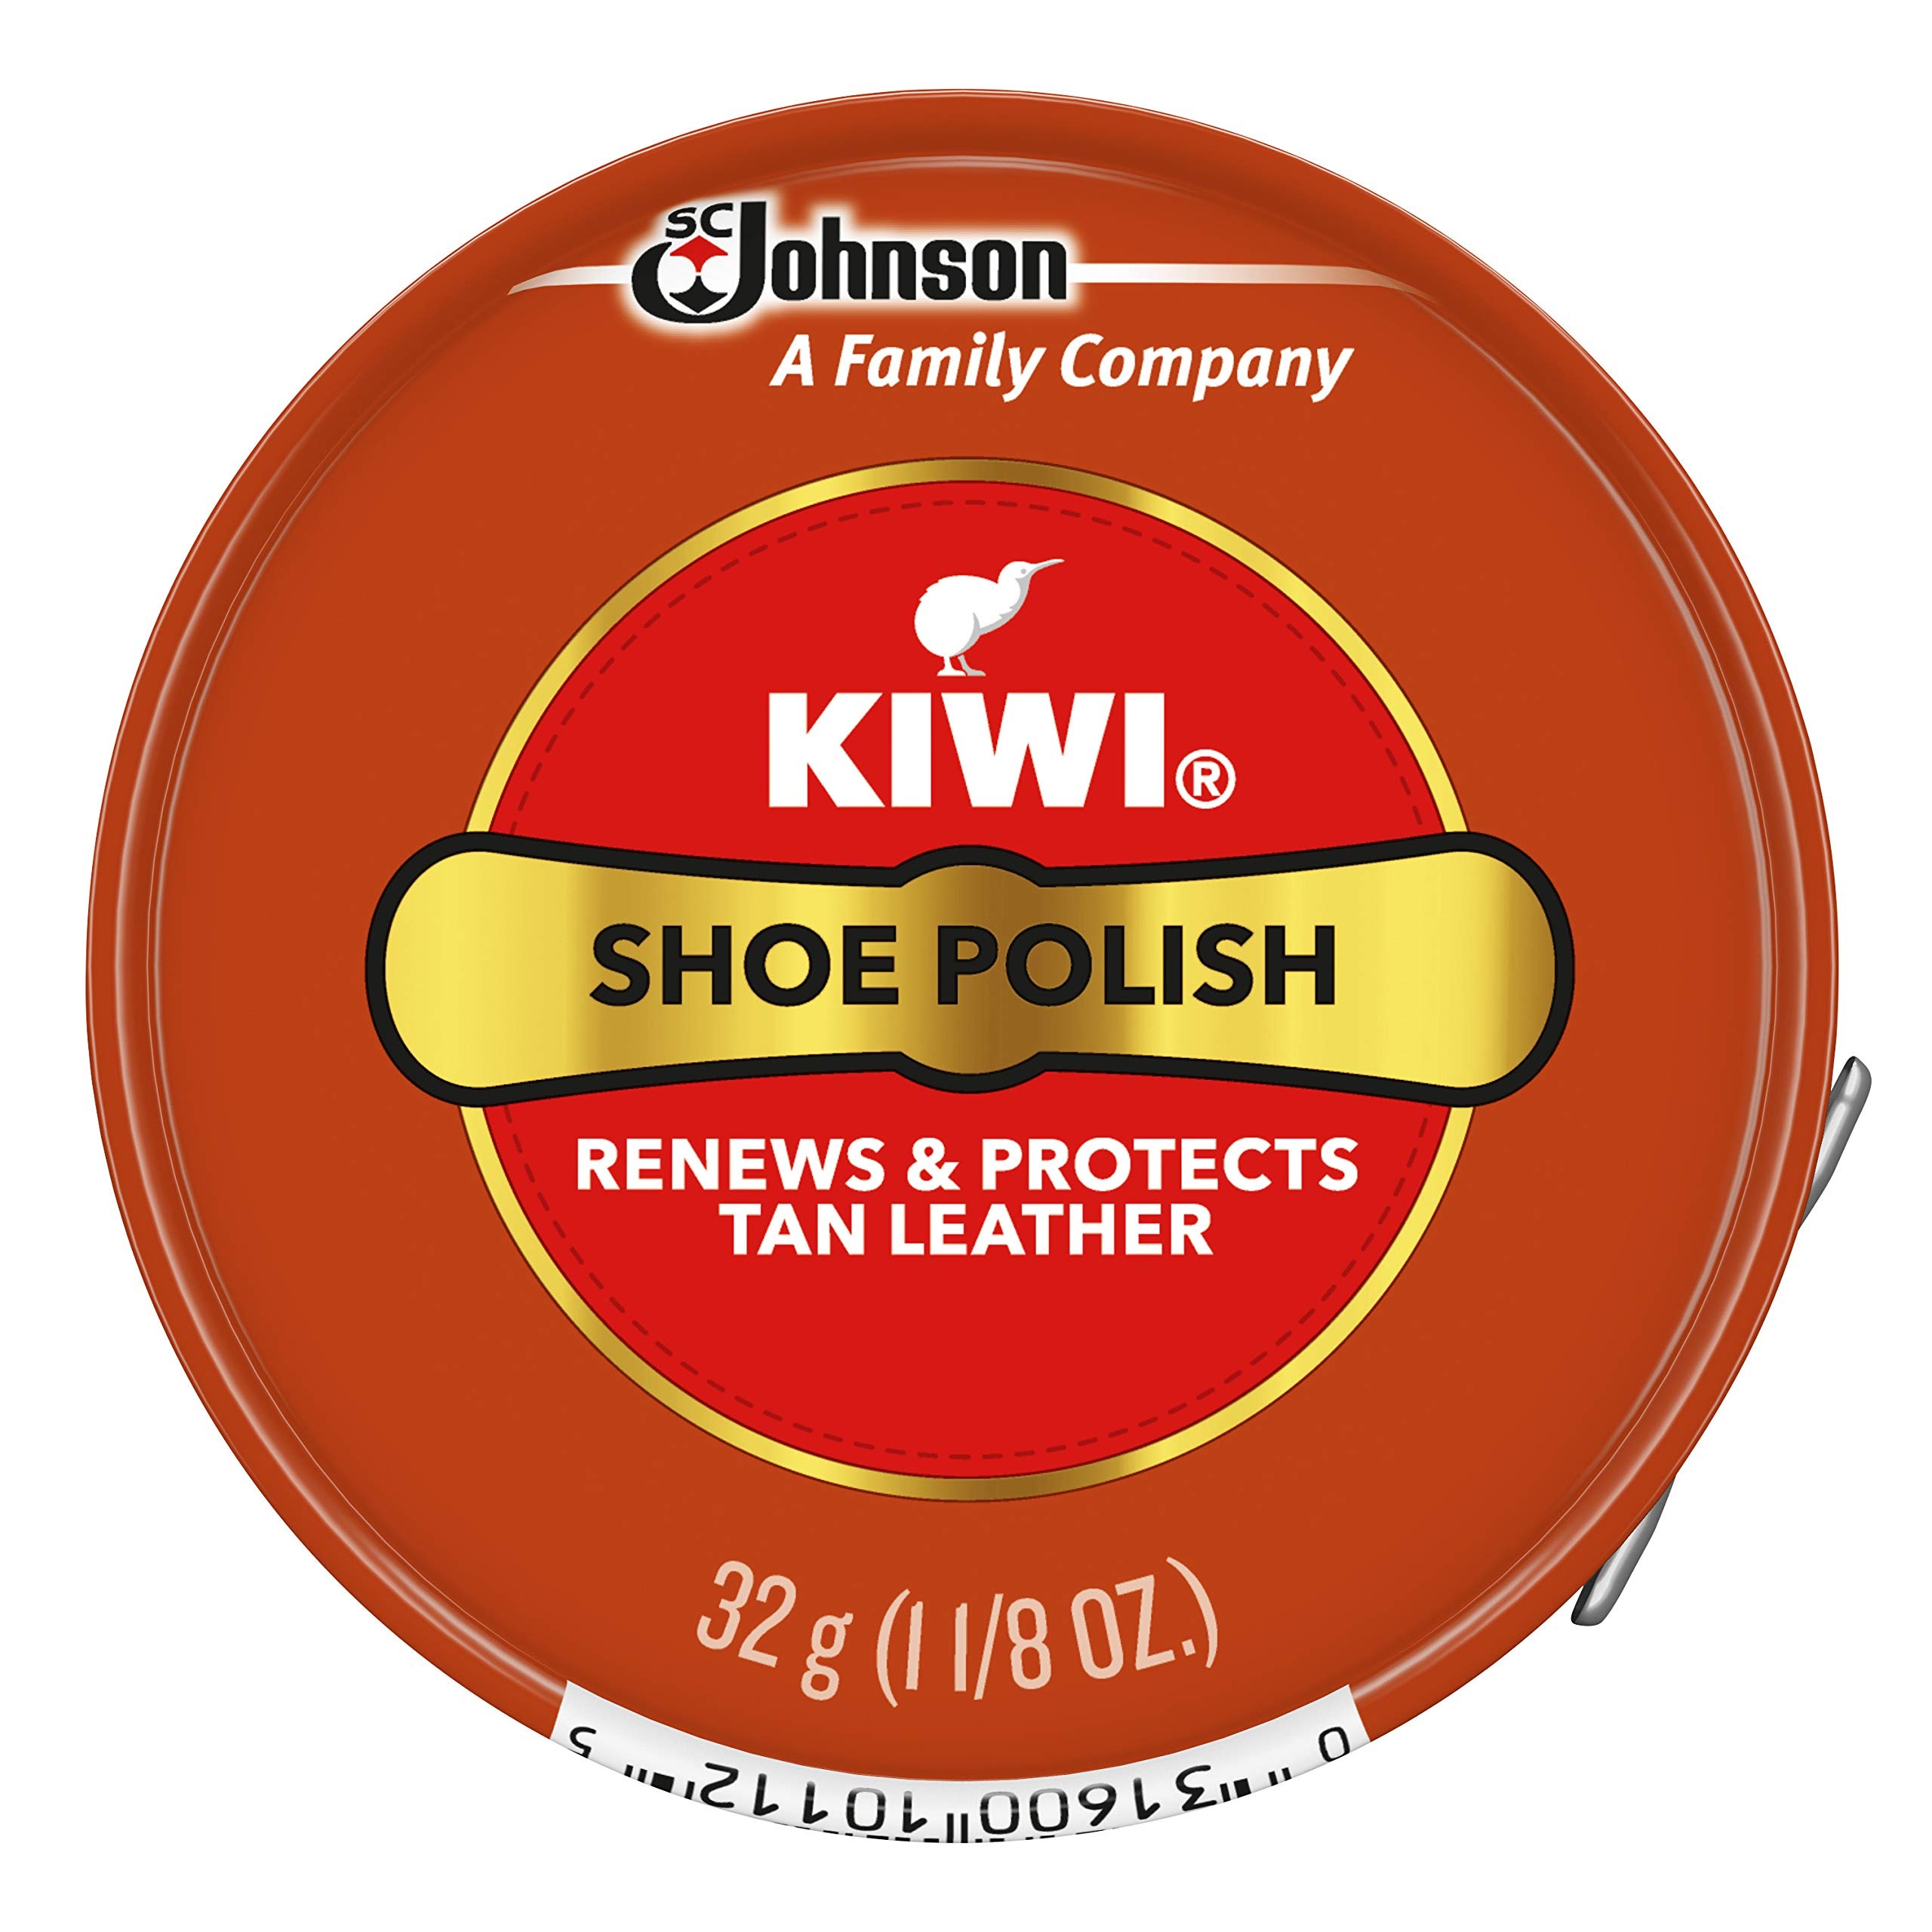
Item Name: Kiwi Polish Paste Tan
Bullet Point 1: For a long-lasting, high gloss shine and protection
Bullet Point 2: Shines, protects and nourishes your leather shoes
Bullet Point 3: Made from a time-honored blend of quality waxes
Bullet Point 4: Superior stain and scuff coverage
Bullet Point 5: Long-lasting, glossy shine
Value: 1.13
Unit: Ounce

Price: 11.99